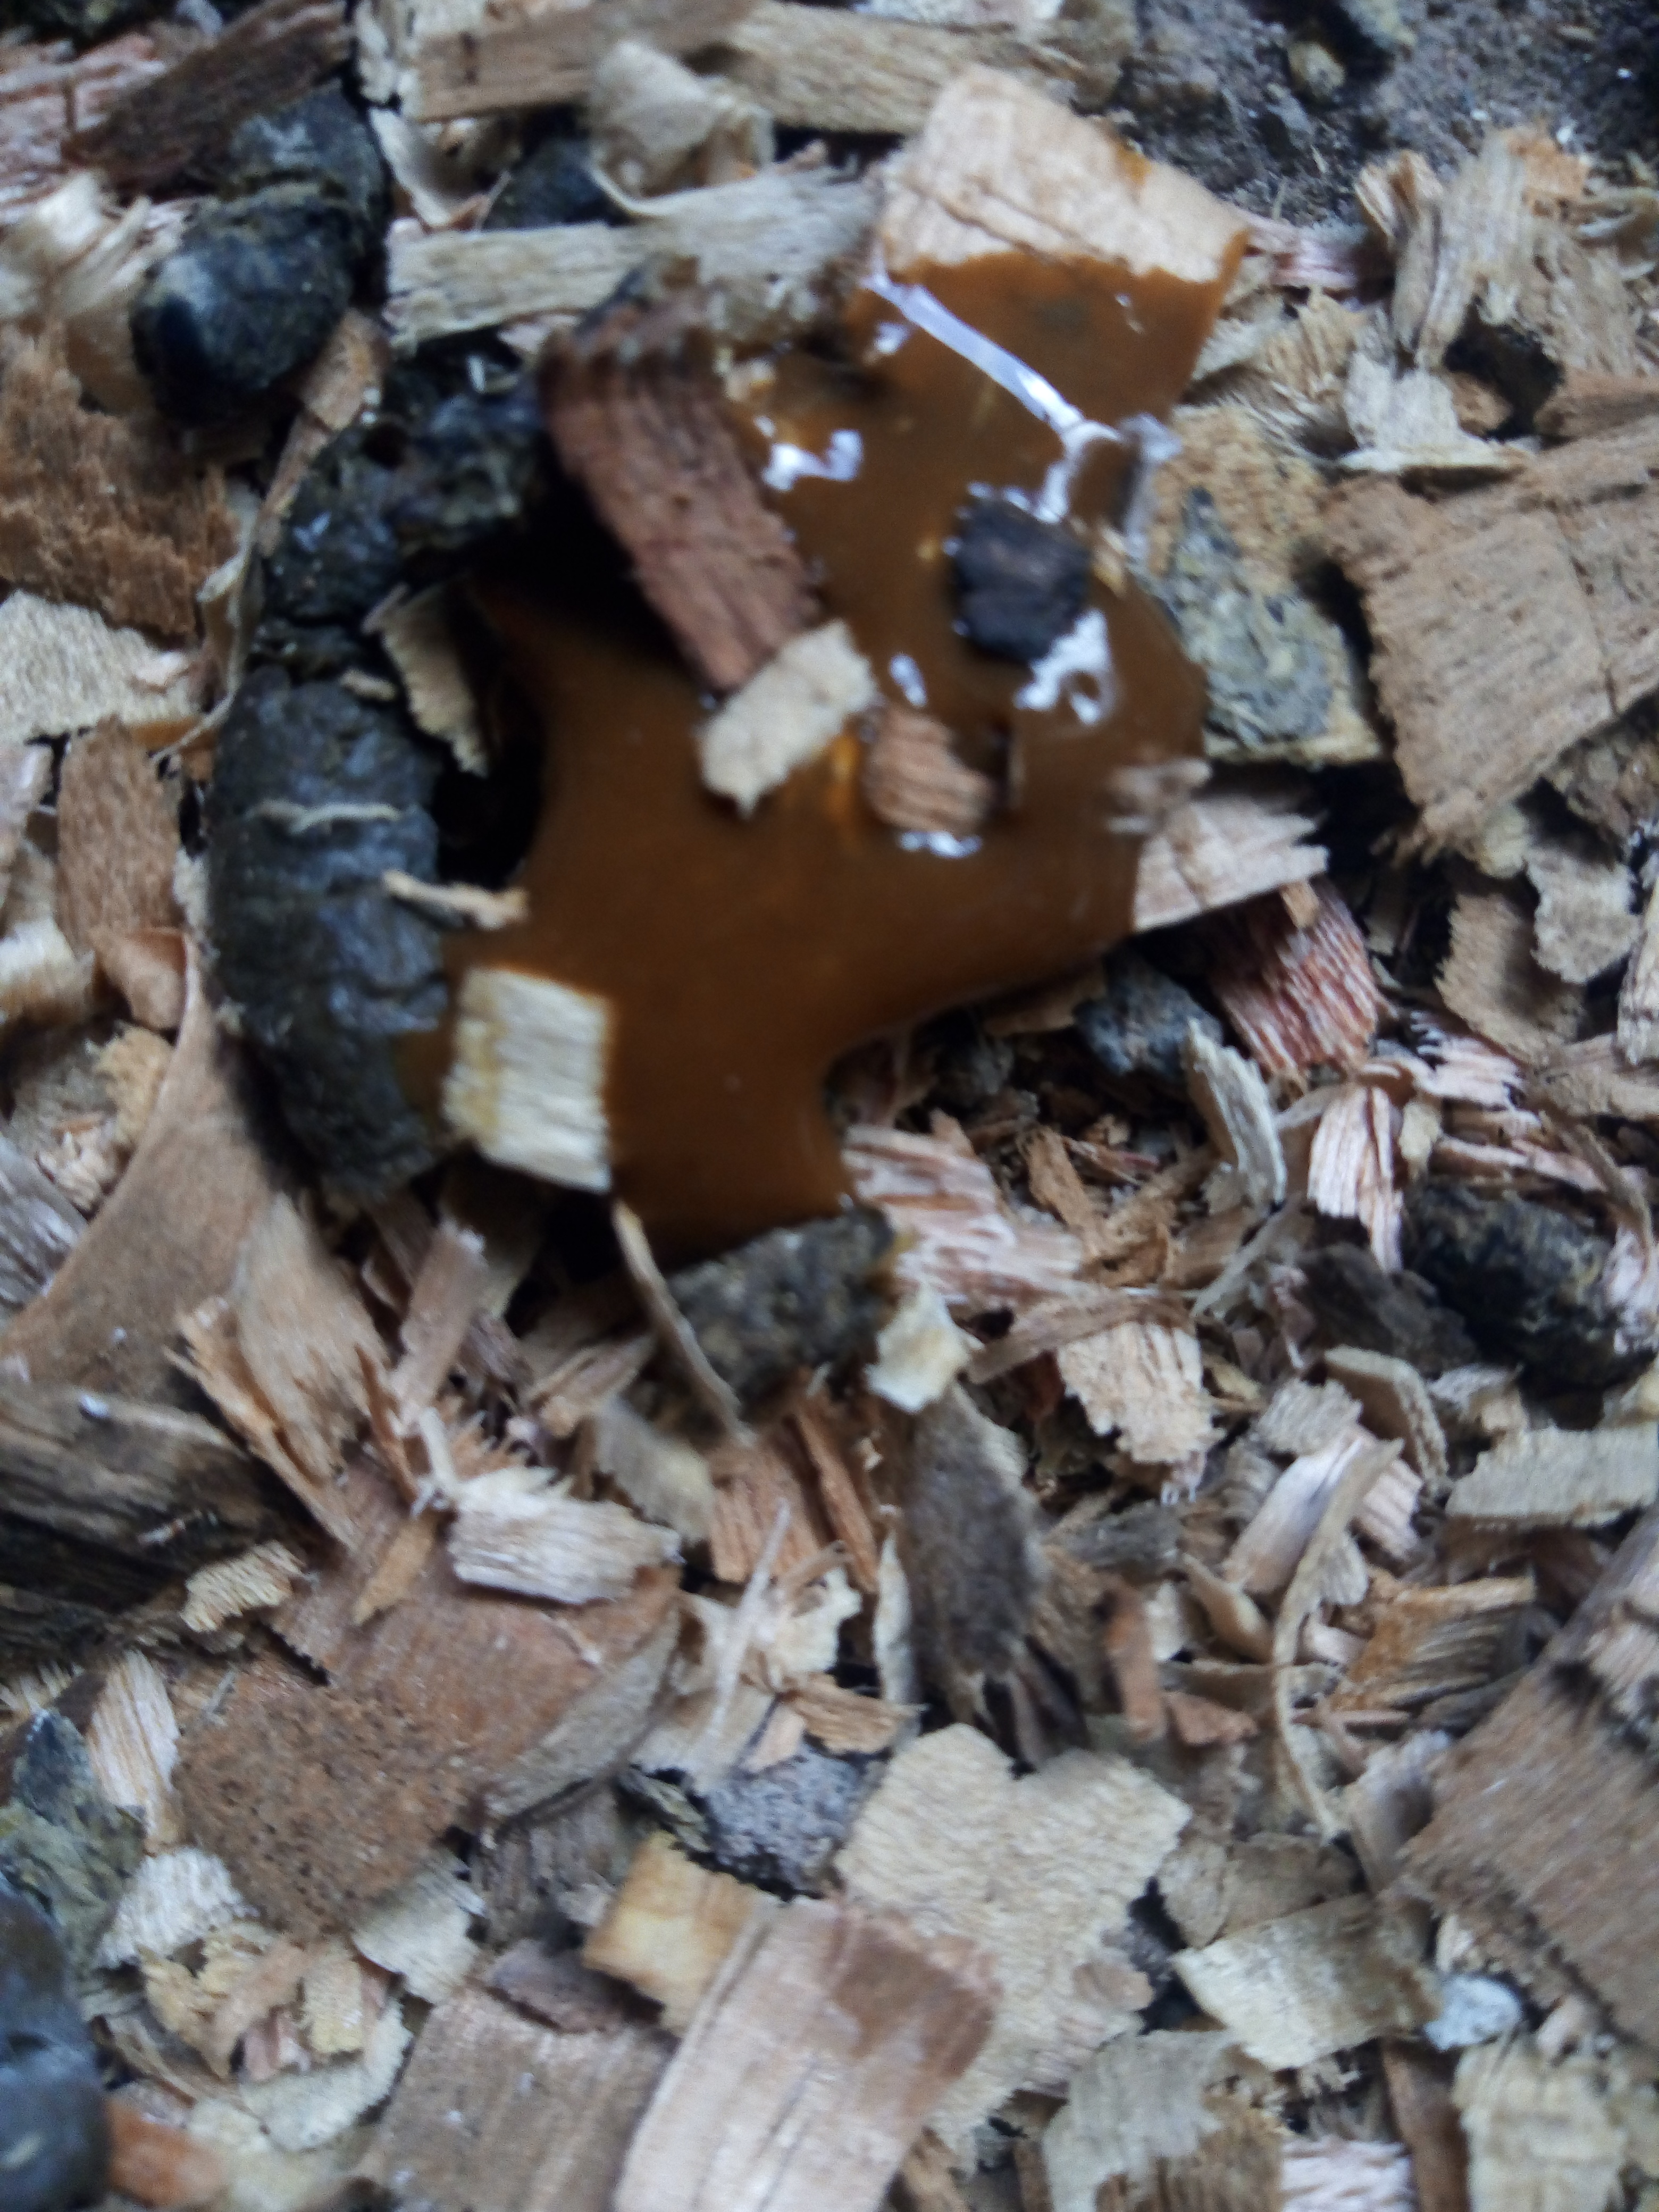
PCR-confirmed diagnosis: Coccidiosis